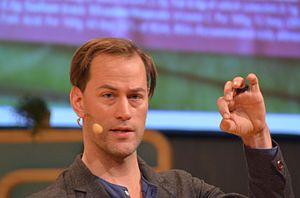
Tristram Stuart est un historien et écrivain anglais, activiste engagé dans la lutte contre le gaspillage alimentaire. Il a reçu le Prix Sophie de l'environnement et du développement durable en 2011.